Lithops ruschiorum

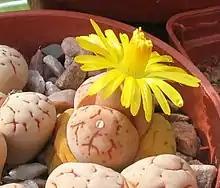
"Lithops ruschiorum" var. "lineata" in cultivation

Lithops ruschiorum is a species of plant in the family Aizoaceae. It is endemic to Namibia. Its natural habitats are rocky areas and cold desert.